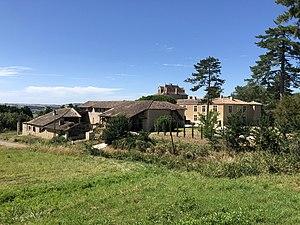
Château de Poupas
Poupas est une commune française située dans le département de Tarn-et-Garonne, en région Occitanie.